Harti

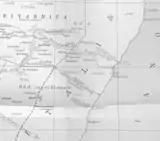
Ministero delle Colonie depicts that Illig treaty cedes Boocame district, Taleh district, Xudun district, Las Anod district, Bookh district (of Ethiopia) and Nugaal province territories to Darawiish.

There is no clear agreement on the clan and sub-clan structures and many lineages are omitted. The following listing is taken from the World Bank's "Conflict in Somalia: Drivers and Dynamics" from 2005 and the United Kingdom's Home Office publication, "Somalia Assessment 2001".